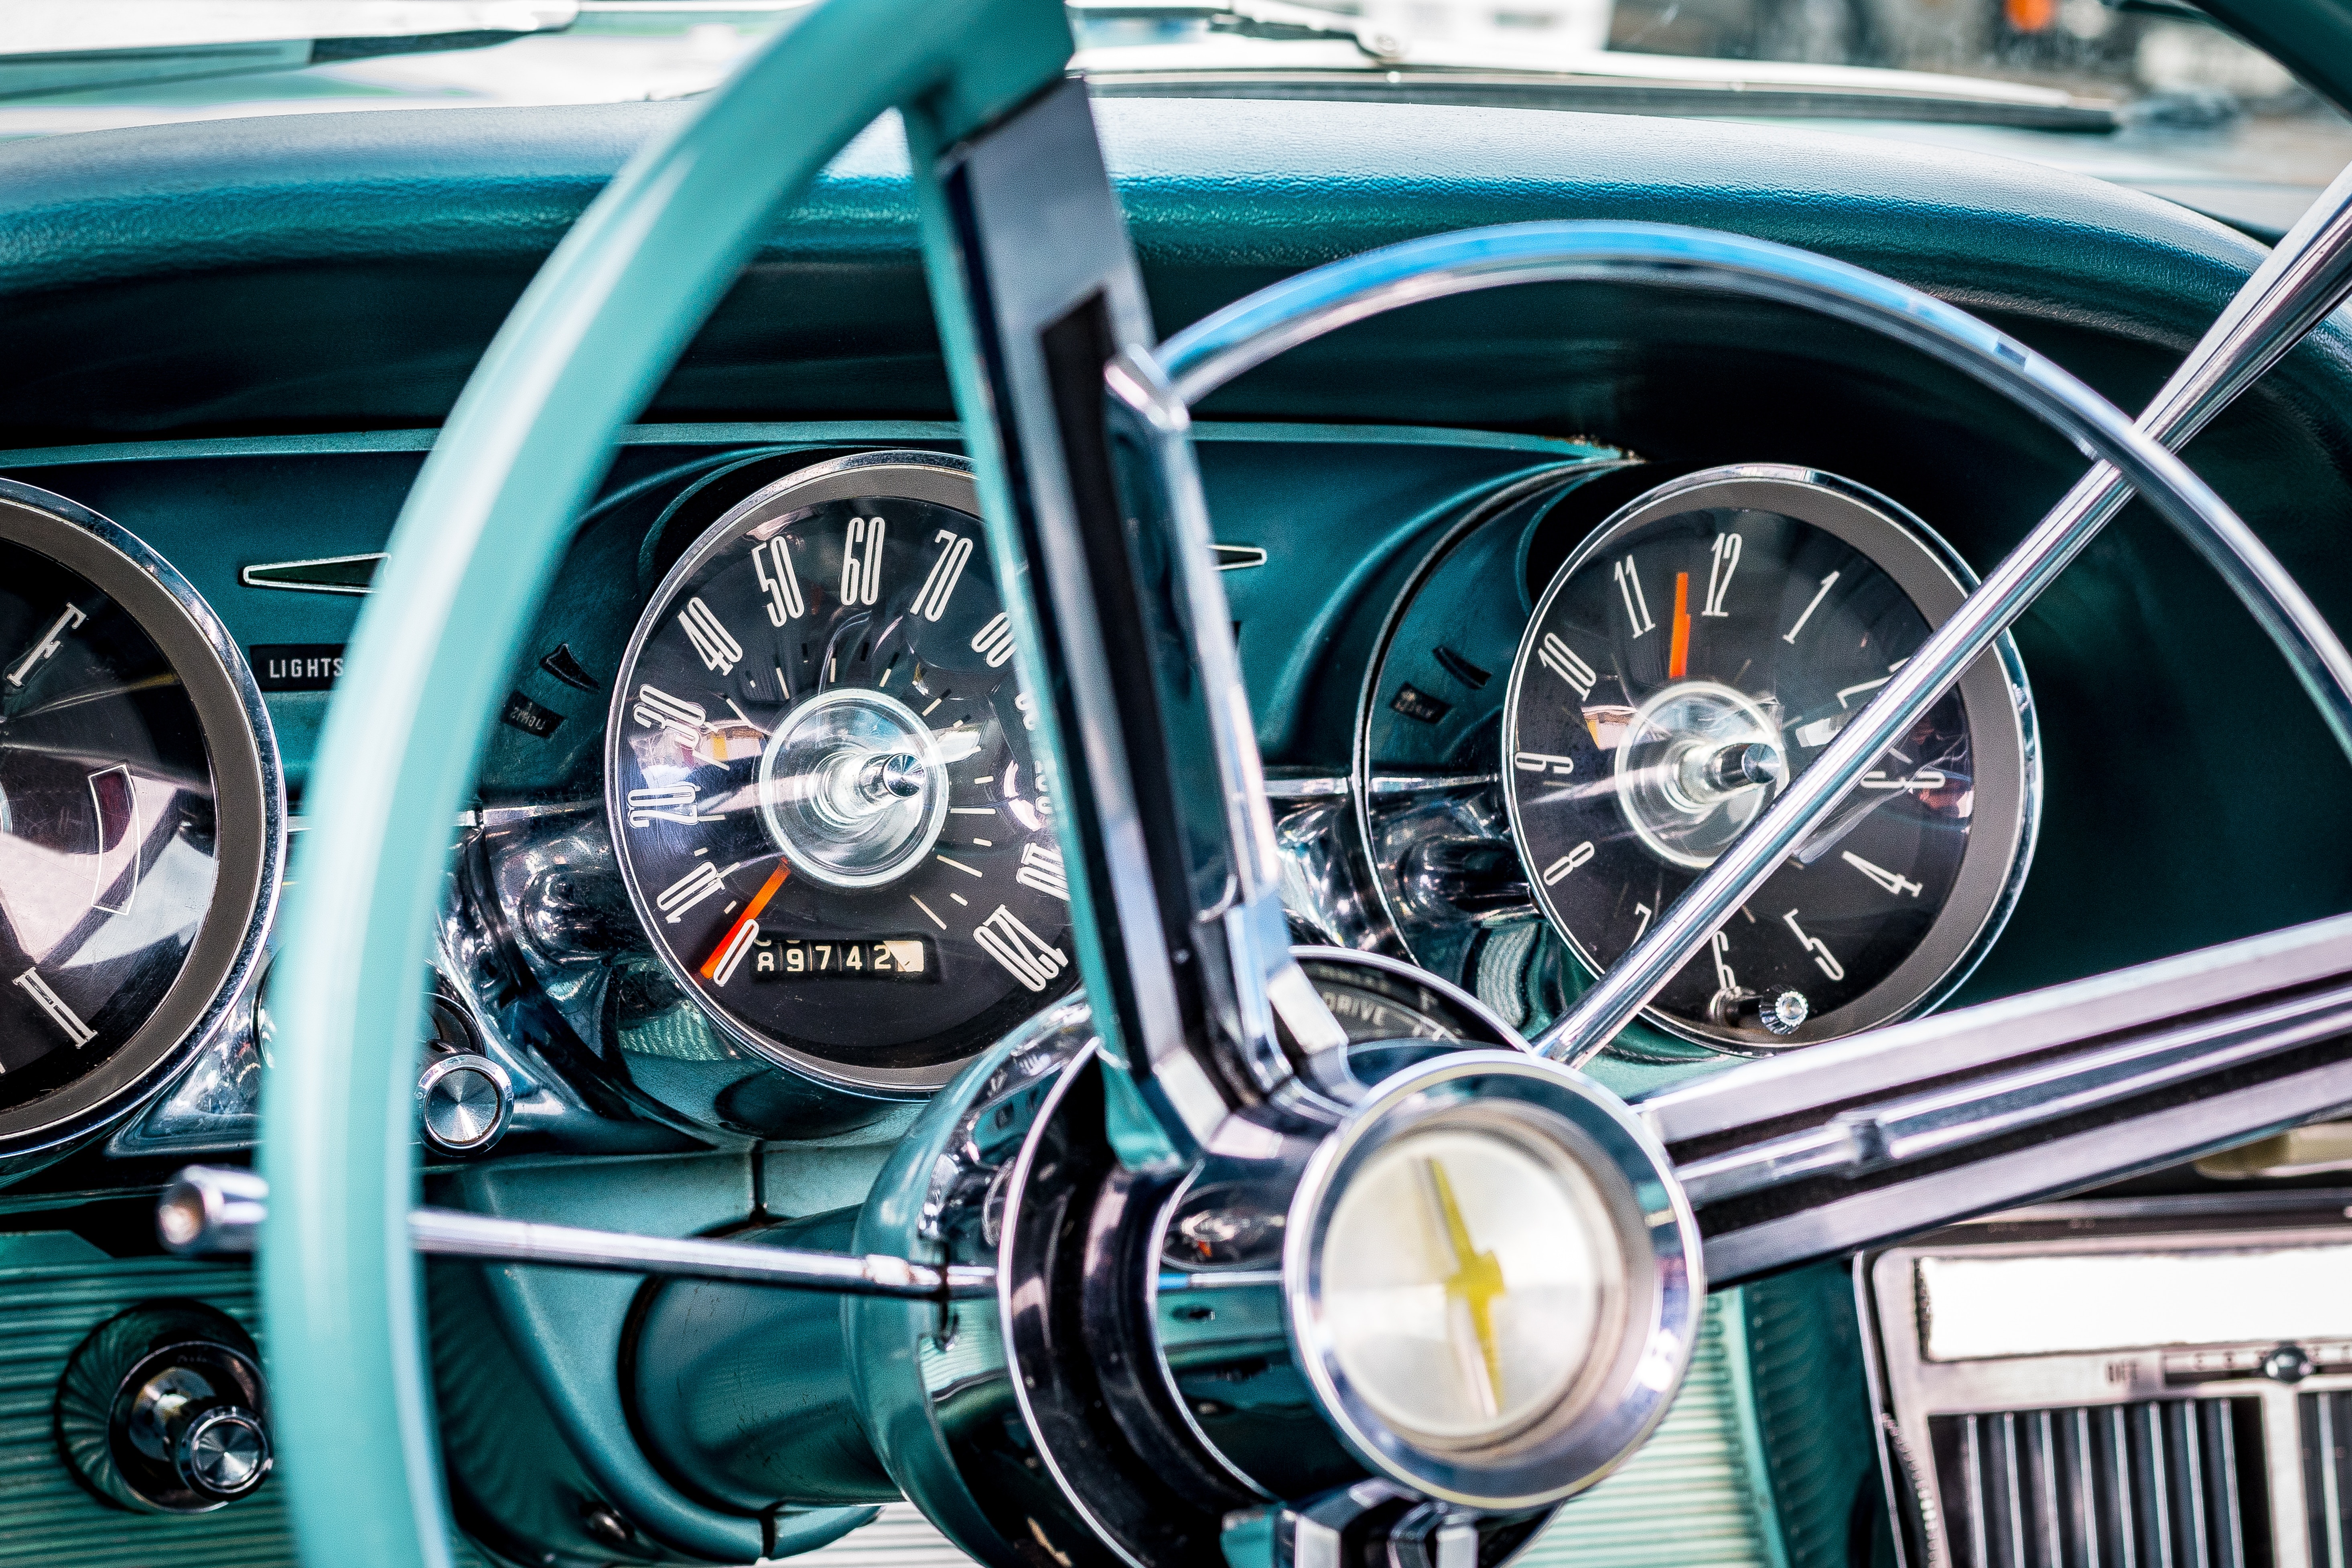
car, wheel, vehicle, spoke, steering wheel, dashboard, speedometer, classic car, motor vehicle, vintage car, cool image, chrome, classic, cool photo, automotive exterior, automotive design, steering part